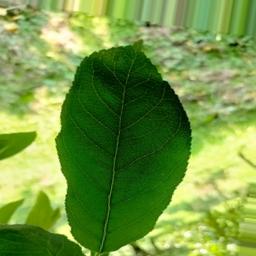
Label: Healthy